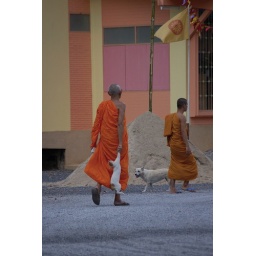
Buddhist monk carrying unprotesting cat by the forelegs as dog looks on smugly